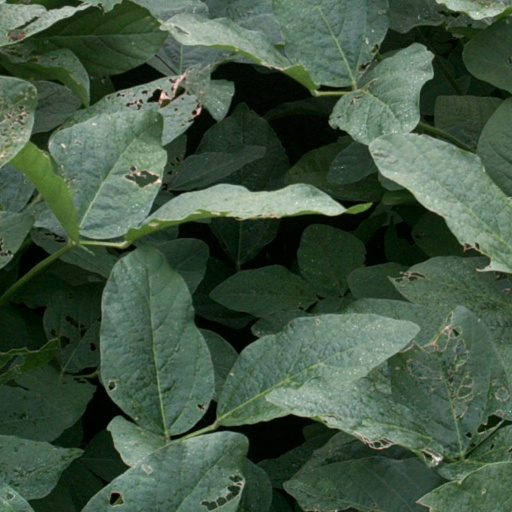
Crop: soybean